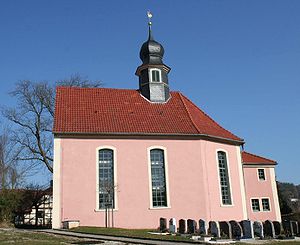
Weitramsdorf / Geografi / Inddeling
St. Nikolauskirken
Weitramsdorf er en kommune i Landkreis Coburg i Regierungsbezirk Oberfranken i den tyske delstat Bayern.